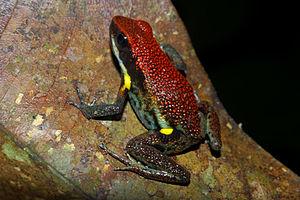
Ameerega bilinguis est une espèce d'amphibiens de la famille des Dendrobatidae.